Caruru (food)

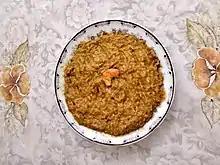
Caruru

Caruru is a Brazilian food made from okra, onion, shrimp, palm oil and toasted nuts (peanuts and/or cashews). It is a typical condiment in the northeastern state of Bahia, where it is commonly eaten with "acarajé", an Afro-Brazilian street food made from mashed black-eyed peas formed into a ball and then deep-fried in palm oil.